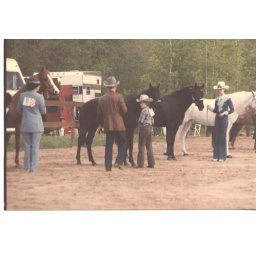
Here I am standing tall for the judge at a horse show in 1982